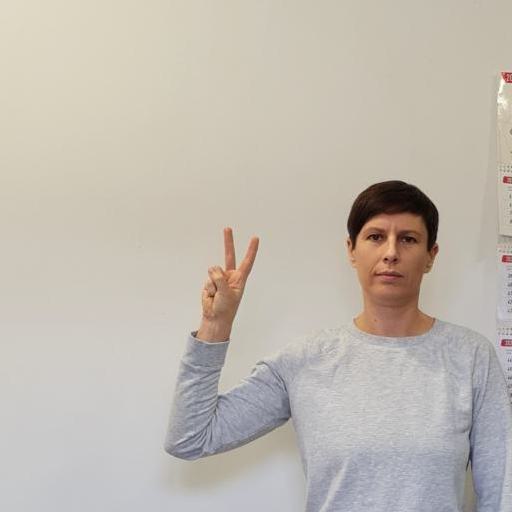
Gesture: peace